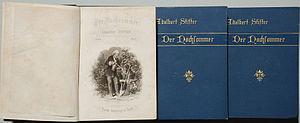
Adalbert Stifter, né le 23 octobre 1805 à Oberplan, en royaume de Bohême, et mort le 28 janvier 1868 à Linz, est un écrivain, peintre et pédagogue autrichien.